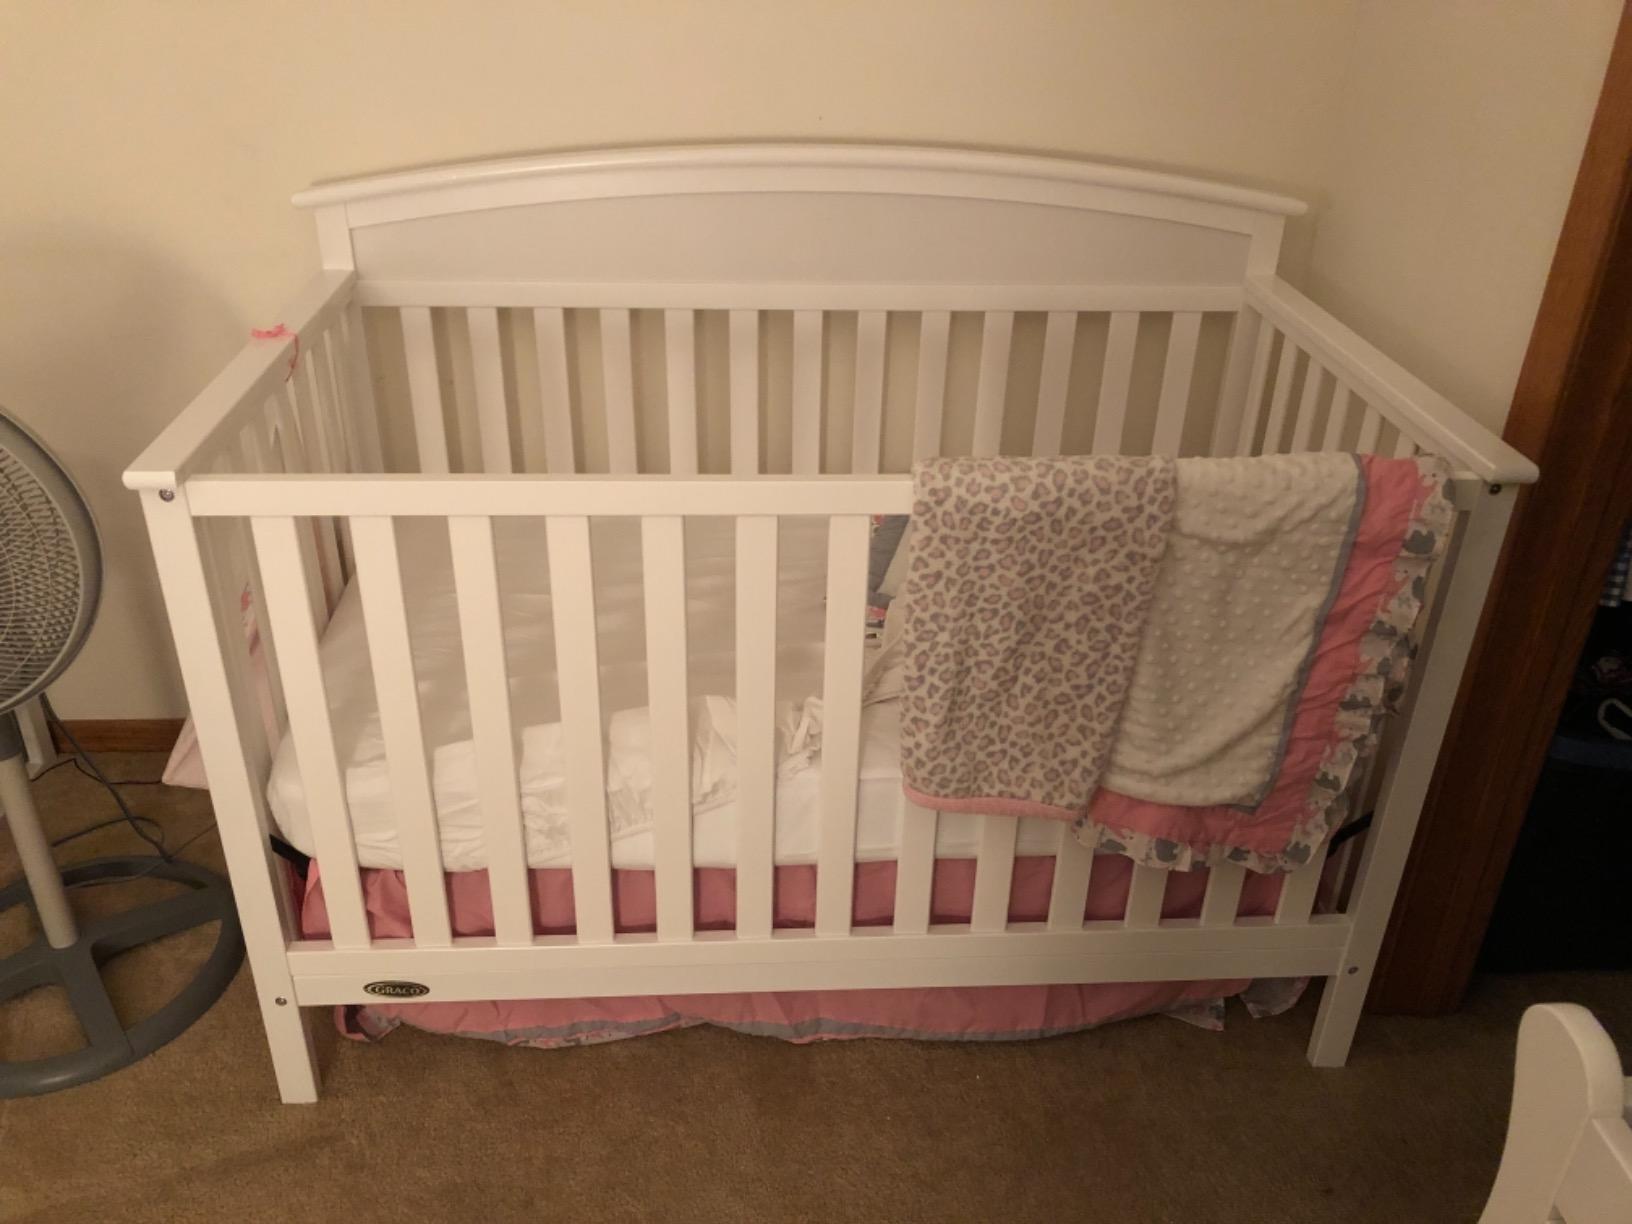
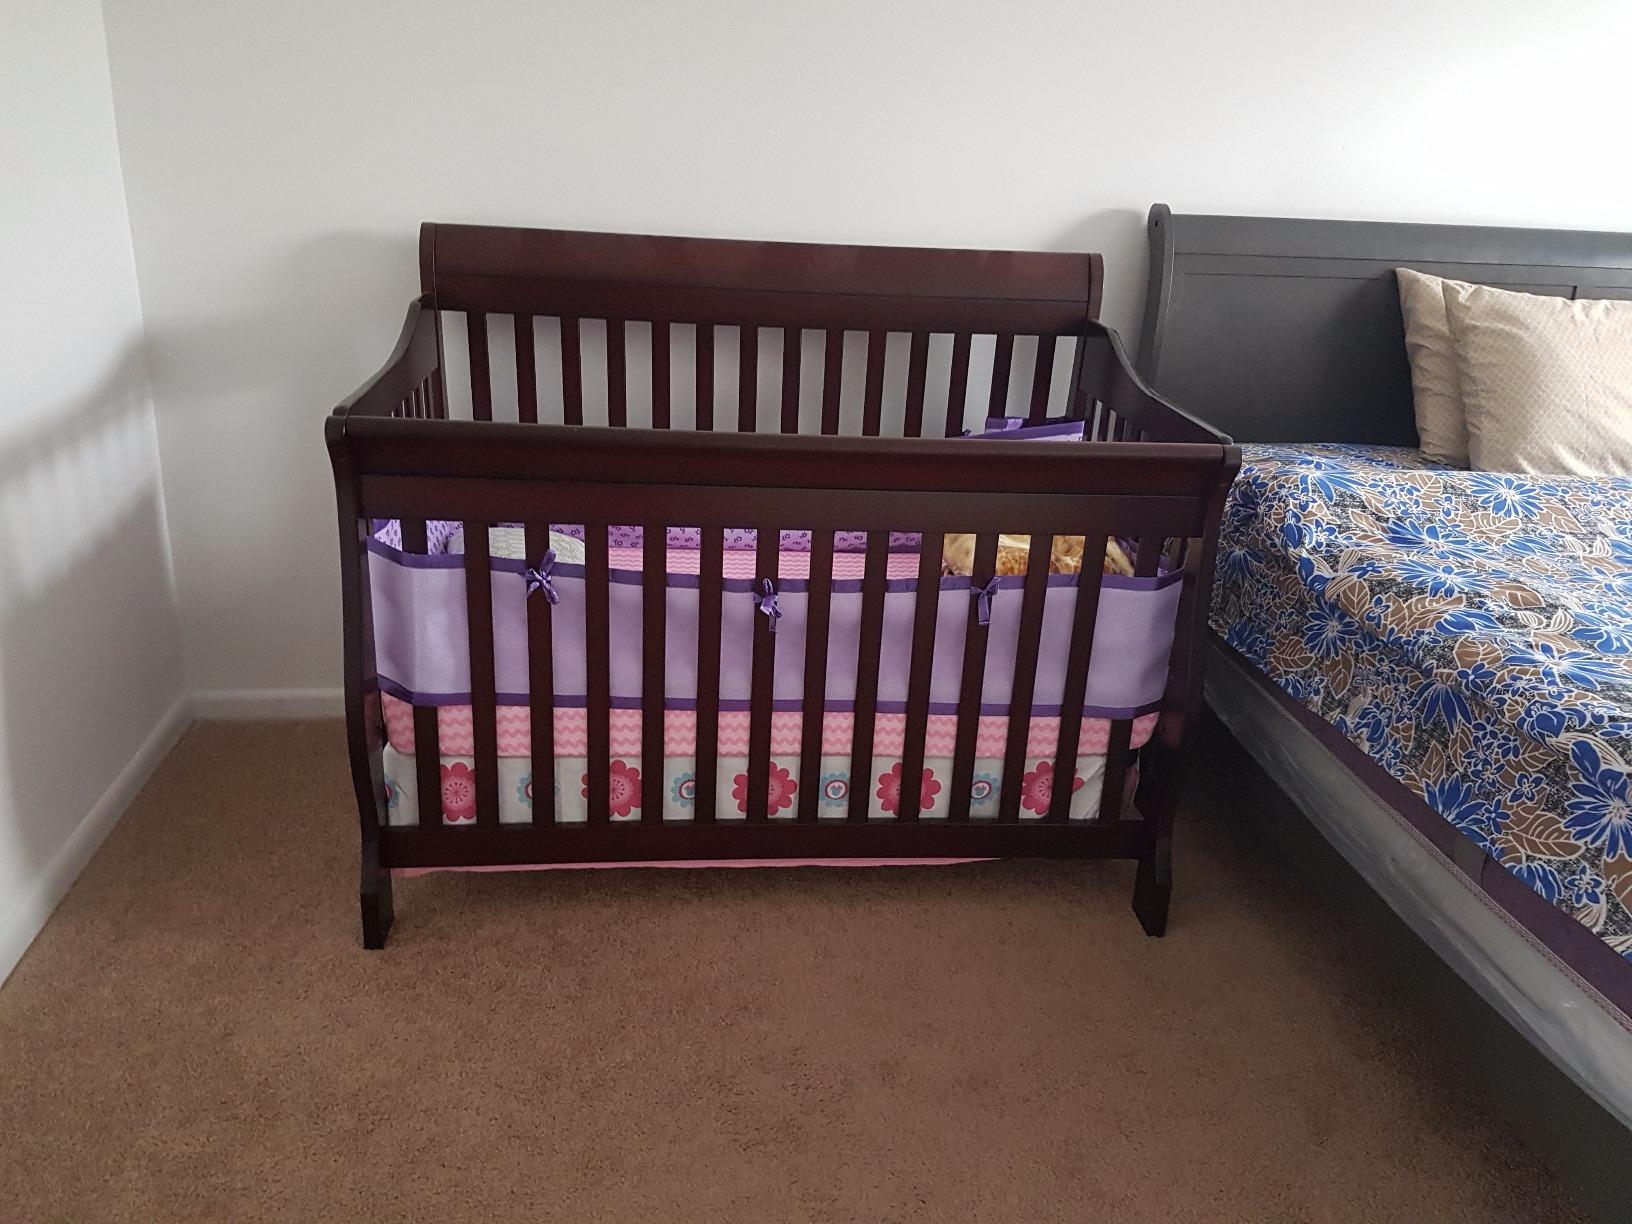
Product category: products_crib
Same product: no